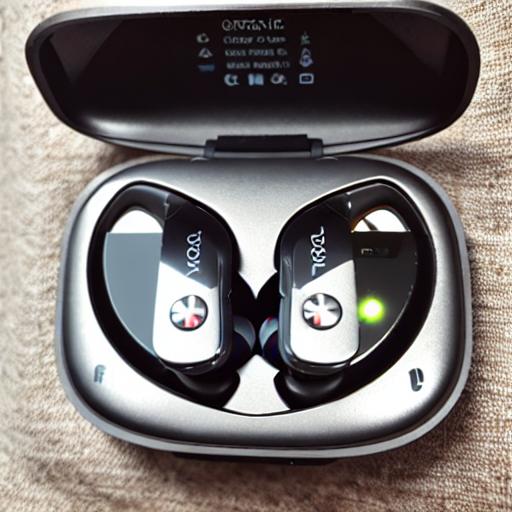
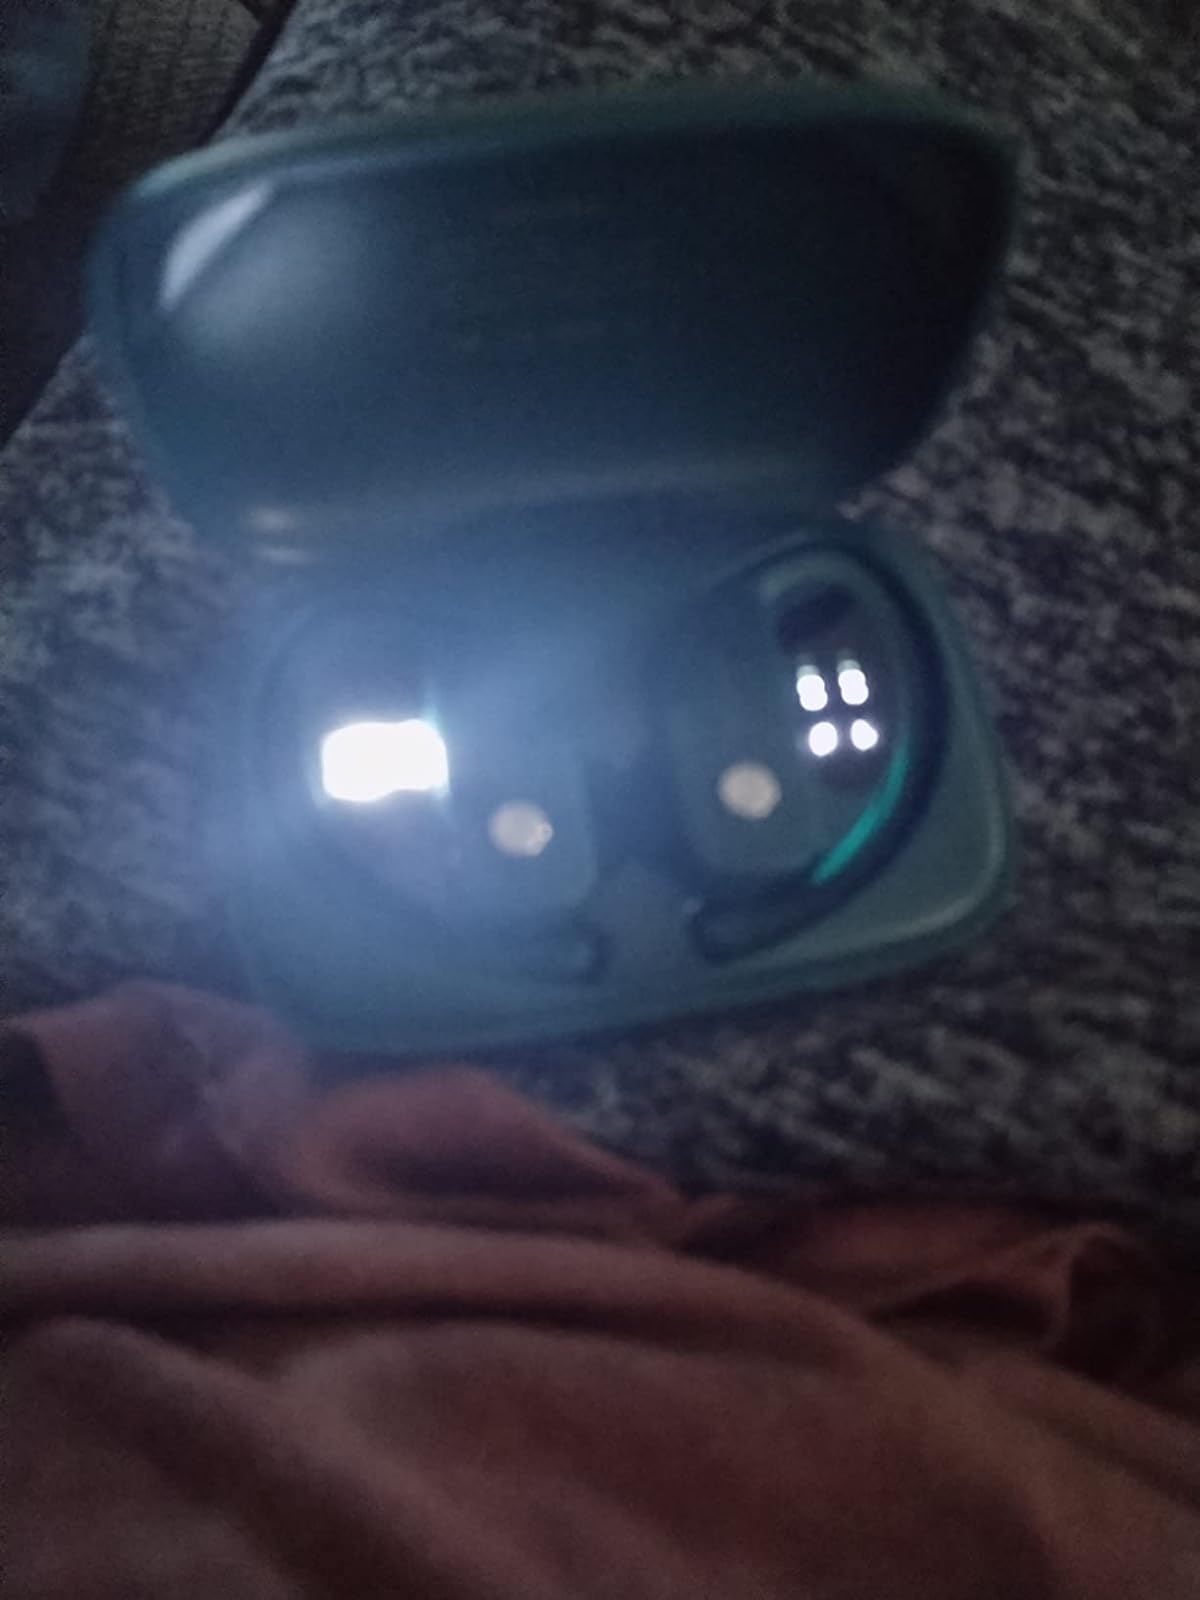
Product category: earbuds
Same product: no